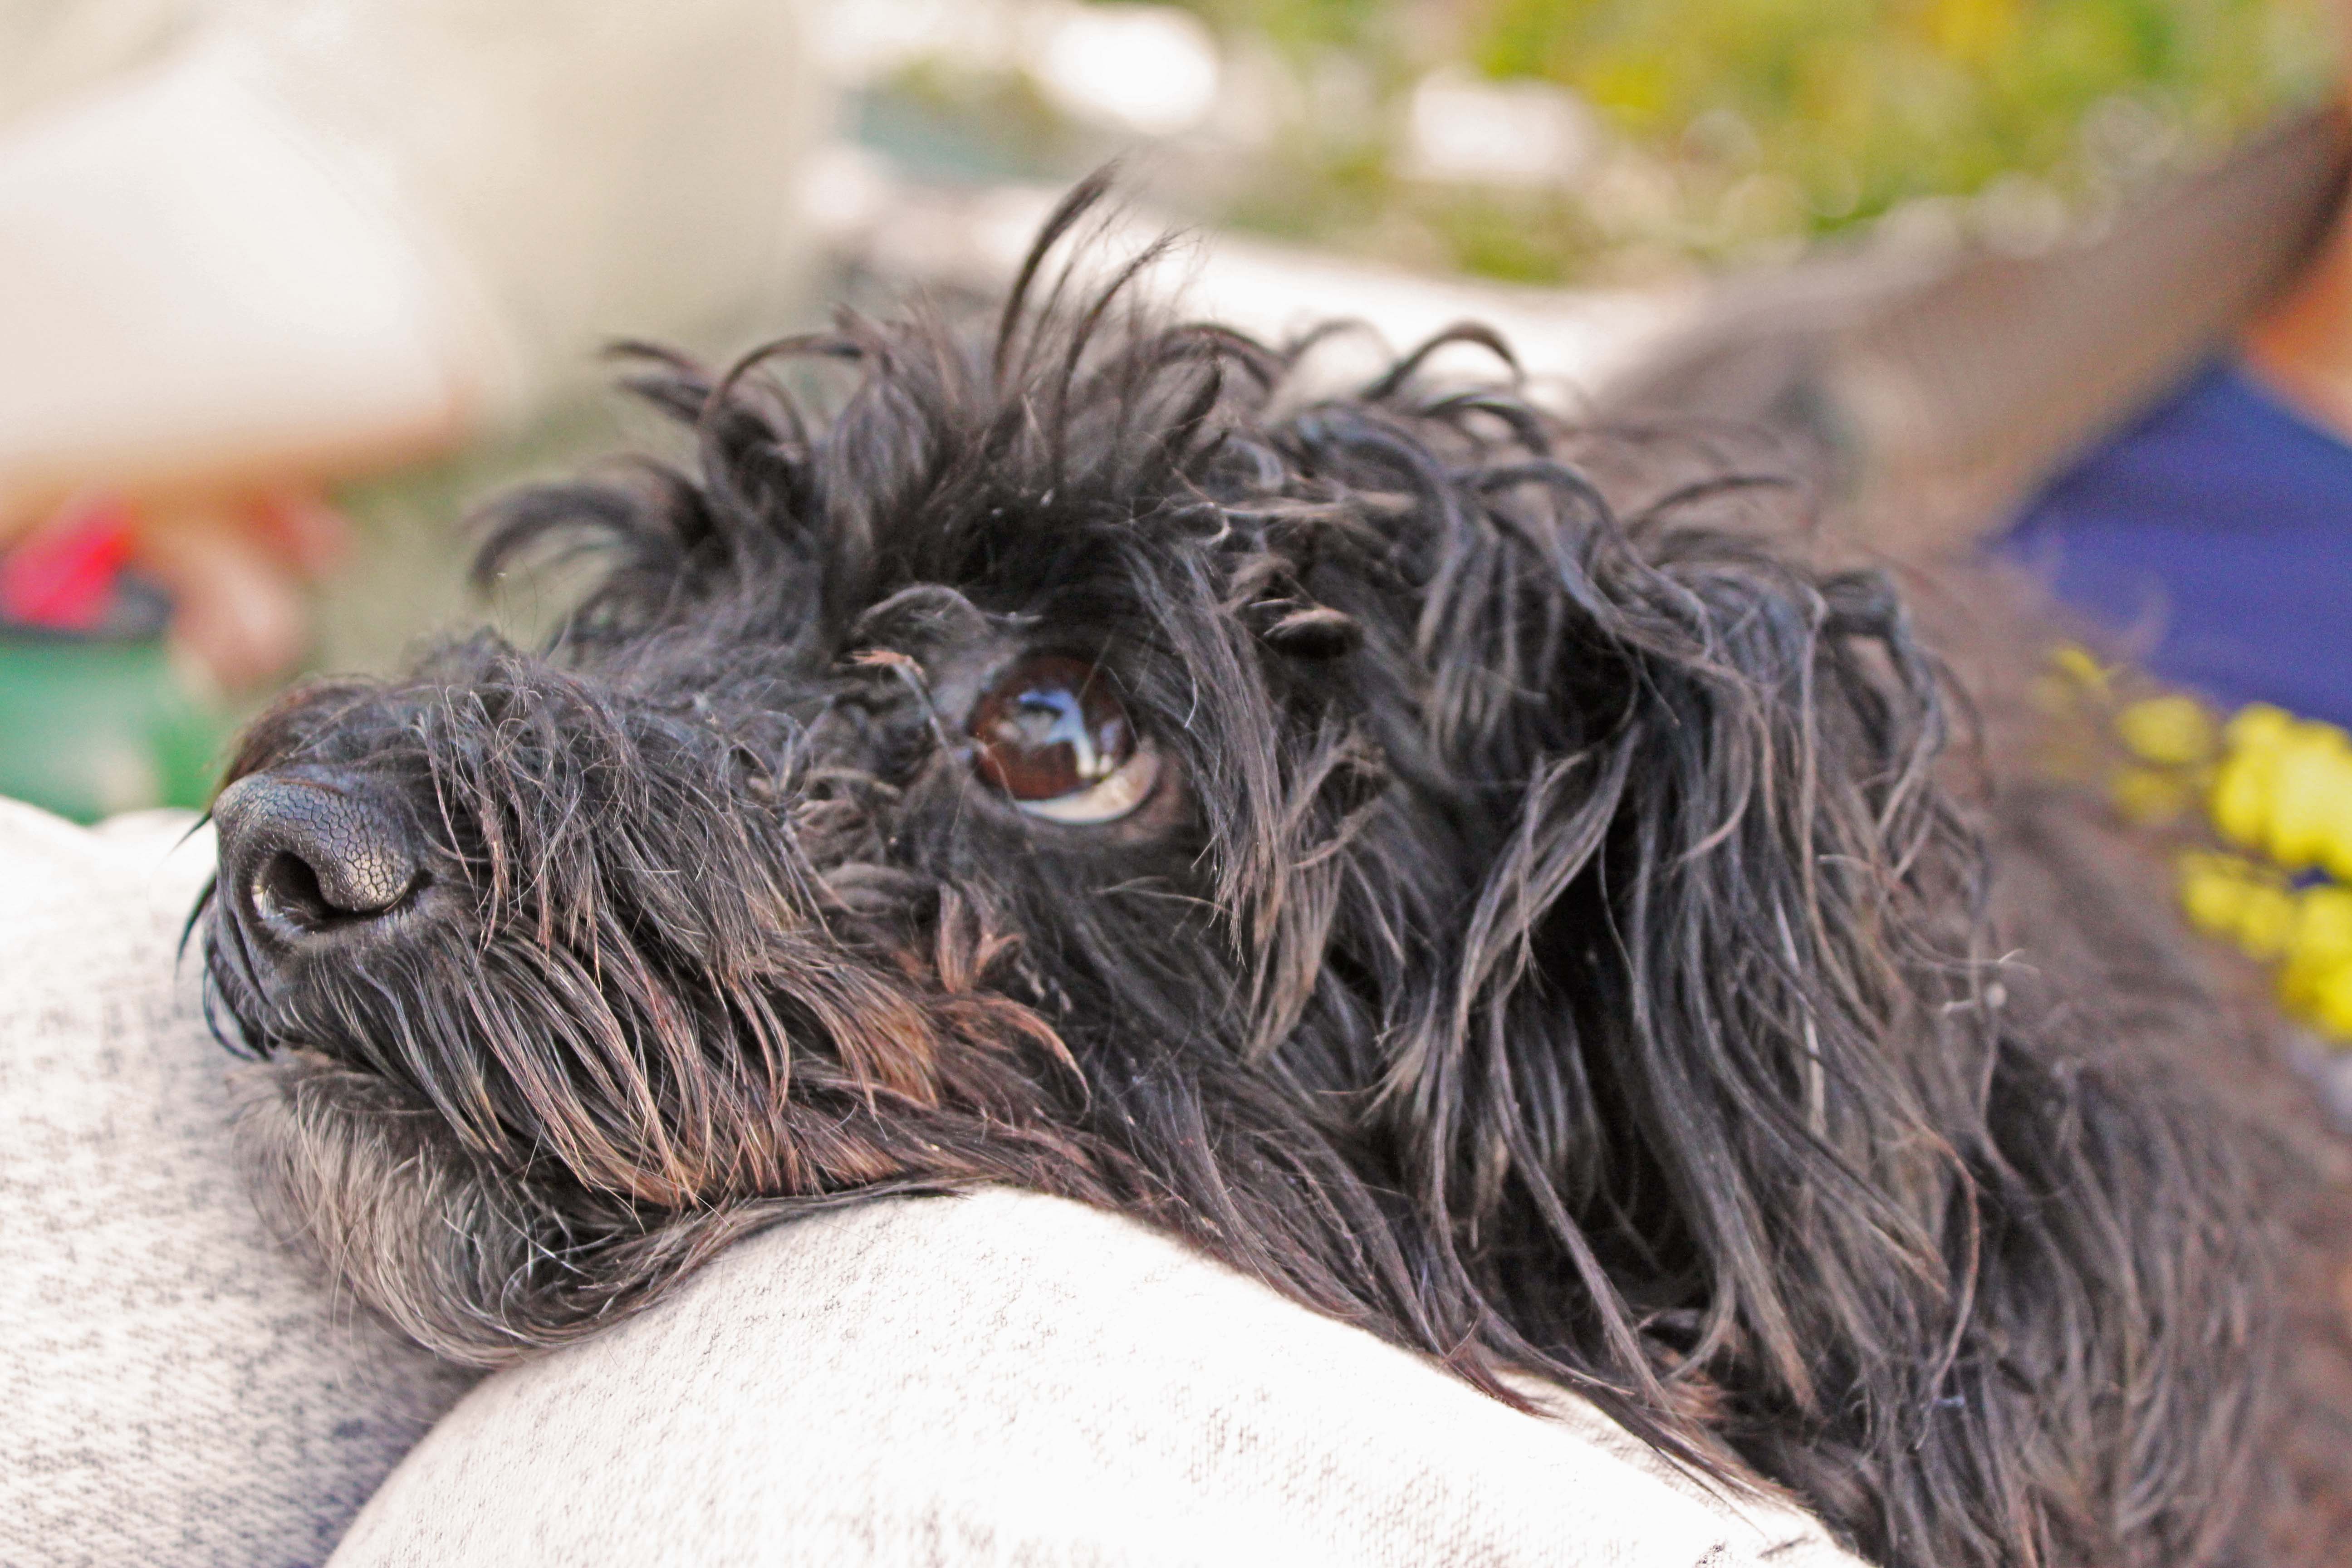
dog, pet, mammal, happy, dog like mammal